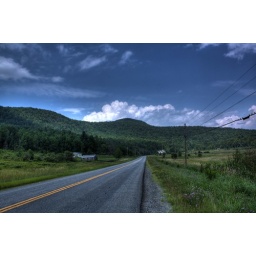
My house is the white house in the background.